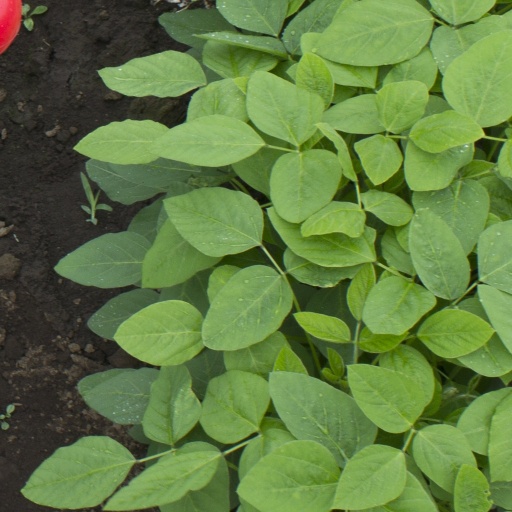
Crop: soybean